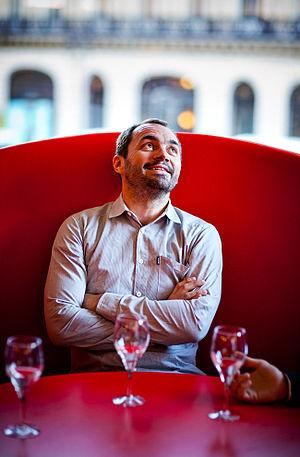
Christophe Aribert, né à Grenoble en Isère le 25 avril 1971, est un chef cuisinier français.